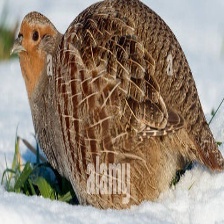
Species: SNOW PARTRIDGE
Scientific name: LERWA LERWA
ImageNet parent category: partridge